List of Hindu temples in the United Kingdom

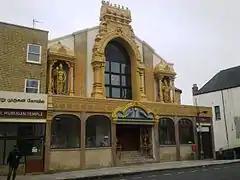
Highgate Hill Murugan Temple, Archway Road, Highgate, London

Shree Swaminarayan Mandir (ISSO), Brighton